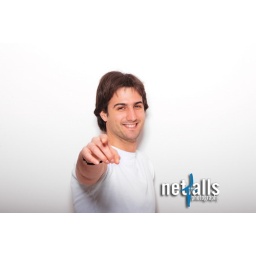
portrait of a young man wearing a white tshirt and pointing at you over light wall